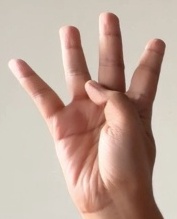
ASL sign: 4